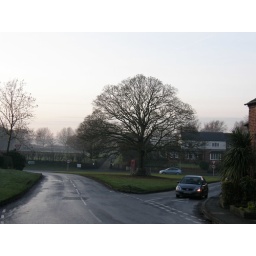
this tree stands over a field of dauphs in spring.